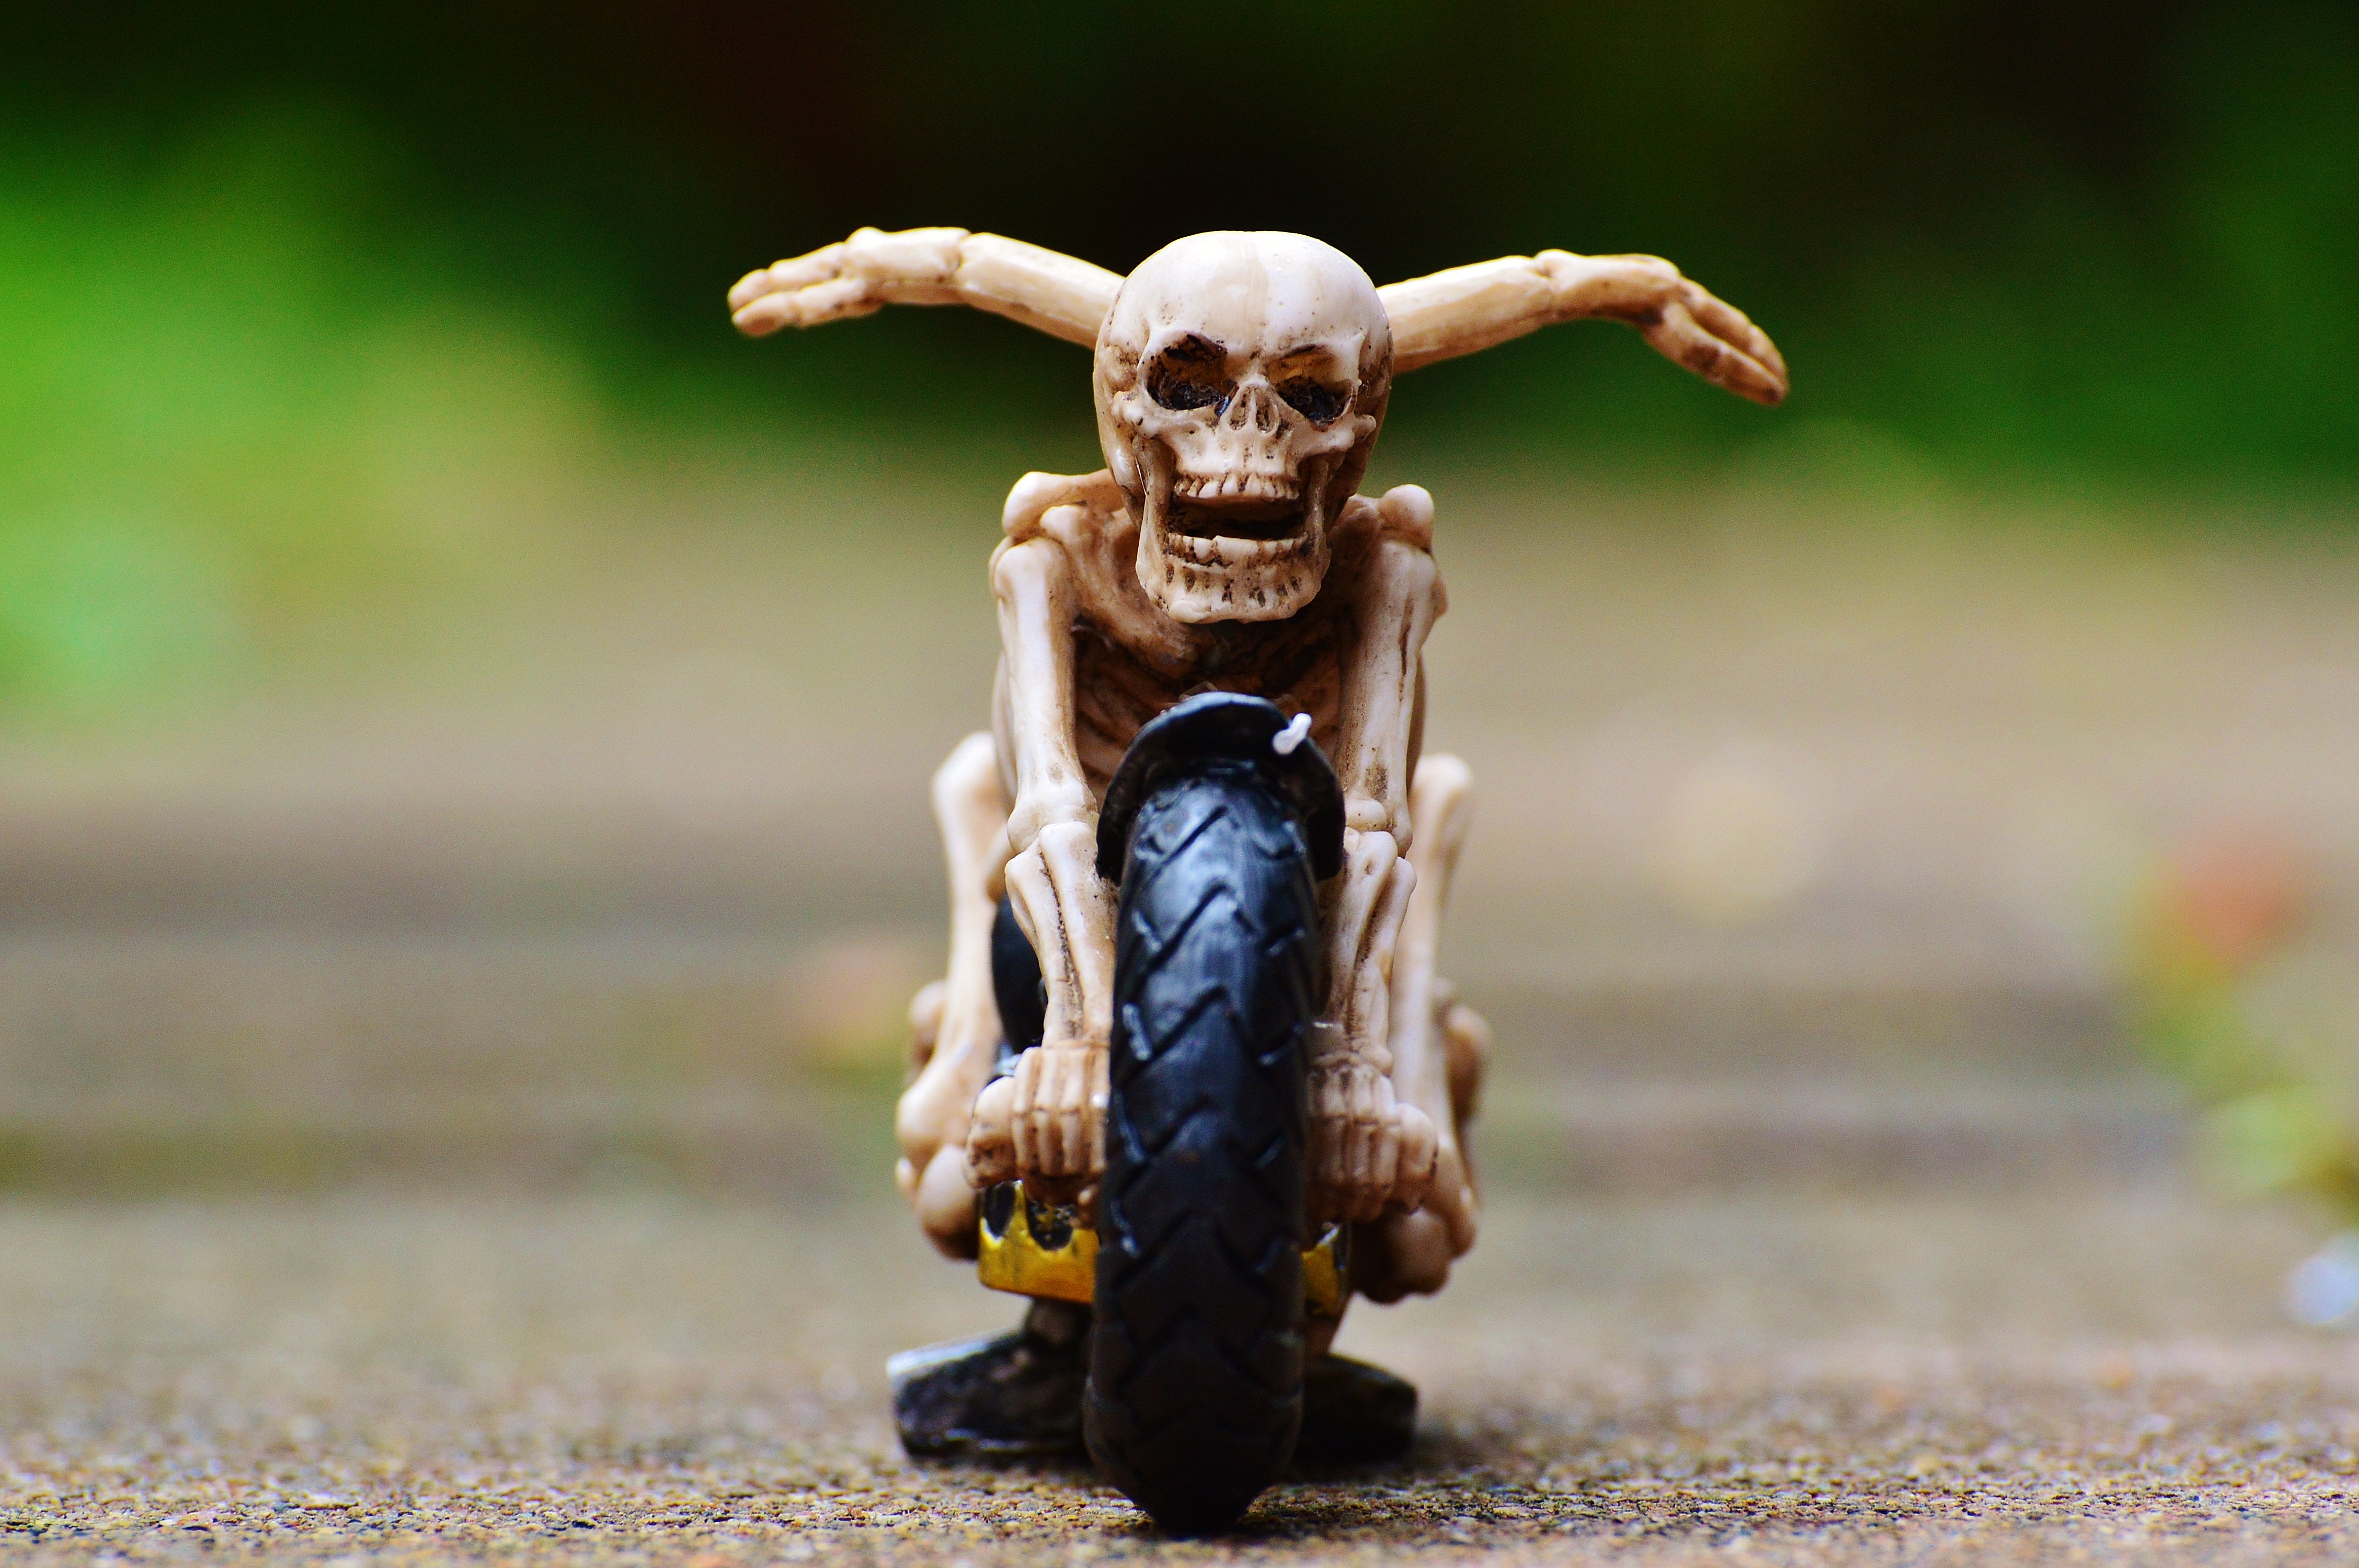
monument, statue, decoration, motorcycle, halloween, skull, gothic, bone, sculpture, art, scary, weird, creepy, skeleton, horror, biker, skull and crossbones, skull bone